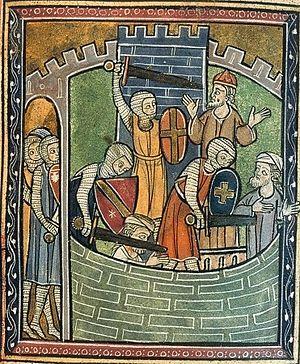
Prise dÄntiochie